Your Love (Nicki Minaj song)

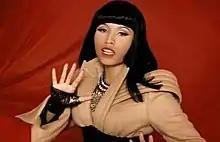
Minaj is dressed in Japanese-styled fashions throughout the "Your Love" video.

A music video for the song was directed by Director X on the weekend of July 4, 2010 in Los Angeles. Minaj took to her Twitter, asking fans who they would like to see portray her love interest in the video. Minaj was interviewed on the set of "Your Love" by MTV News while wearing a pink and purple kimono as a geisha for the video. In the interview, Minaj said, "We wanted to have geisha themes, samurai themes, stuff like that. I wanted to tell a love story. It's just kinda liking a guy, where he's not really for you to like—the forbidden fruit—and me and this other girl happen to like him and we go to war." The video premiered July 21, 2010 on MTV.com. Actor Michael Jai White portrays Minaj's love interest in the video.